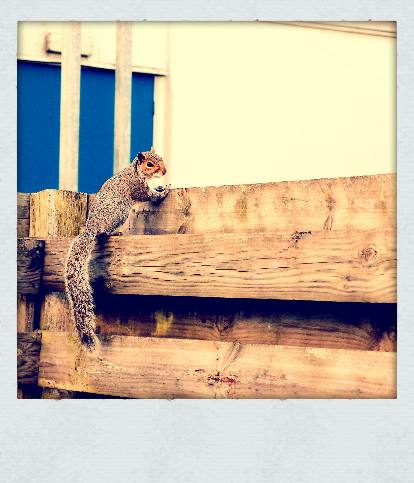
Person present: No